Steyr Type XXX

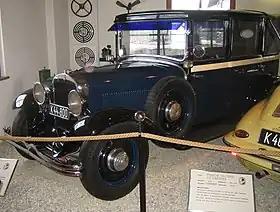

The Steyr Type XXX (45), which was later developed into the 530, was a grand tourer-style torpedo car, developed and built by Austrian manufacturer Steyr, and designed by Ferdinand Porsche, between 1930 and 1936.